Pallikondeswara Temple, Surutupalle

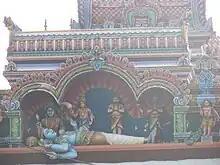

The temple was built by Vijayanagara king Harihara Bukka Raya (1344-47). The temple has an inscription stating the temple was renovated by Kalahasti princess in 1833. Sri Chandrashekarendra Saraswati of Kanchi Mutt camped here for 40 days in 1976, he showed a place and asked people to dig it, when they did, they found the stone and Mahaperiyava disclosed that the footprints are those of Rama's twins Lava and Kusha. Sri Jayendra Saraswati and Sri Vijayendra Saraswati performed the Kumbabhishekam of the temple on June 23 2002. In modern times, the temple is maintained and administered by State Institute of Temple Administration (SITA) of the Government of Andhra Pradesh. Palli Kondeswarar translates to reclining deity. Shiva as Palli Kondeswarar is seen in a reclining posture in the lap of his consort Parvati as Sarva Mangalambika, which is typical of Ranganatha form of the god Vishnu. The temple was built during the late Vijayanagara period and the deity here is termed as "Bhoga sayana Siva". The temple house a three-tiered gateway tower known as "gopurams". This icon of Shiva is unusual; most Shiva temples contain a Lingam, his aniconic symbol, as the central icon. The gods Ganesha, Kartikeya, Surya, Chandra, Indra and sages such as Narada are seen standing around Shiva.